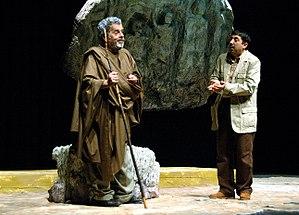
Une pièce mise en scène par Jalal Khoury en 2006.
Jalal Khoury, né à Beyrouth, est un auteur dramatique de langue arabe, metteur en scène, comédien et chroniqueur artistique.